Percy Harvin

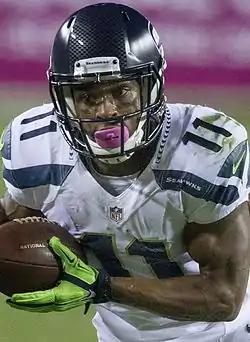
Harvin with the Seattle Seahawks in 2014

William Percival Harvin III (born May 28, 1988) is an American former professional football player who was a wide receiver in the National Football League (NFL). He played college football for the Florida Gators, who won the BCS National Championship in 2006 and 2008. A two-time first-team All-American, he was selected by the Minnesota Vikings in the first round of the 2009 NFL draft. Harvin also played for the Seattle Seahawks, New York Jets and Buffalo Bills. He was named the Associated Press Offensive Rookie of the Year in 2009 and won Super Bowl XLVIII with the Seahawks in 2013 over the Denver Broncos. He attended and played football for Landstown High School in Virginia Beach, where his team won the high school state championship in 2004.